Paddy Glynn

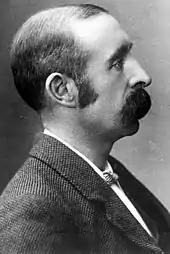
Glynn in profile

In the lead up to the inaugural federal election, Glynn acted as the informal deputy leader of the Free Trade Party and managed the Free Trade election campaigns in South Australia and Western Australia, while Free Trade leader George Reid oversaw the rest of Australia. As a result, Glynn was not only comfortably elected to the single statewide Division of South Australia but, together with Reid, he is said to have "created Australia's first national political campaign".